Liyo, Kinnaur

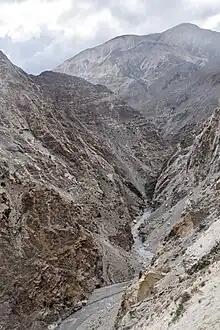
Spiti gorge below Leo

Leo is a small village in Kinnaur District. It is located at a distance of from the district headquarters Reckong Peo on NH 505. Leo village has an area of . Leo is situated on the bank of a small right-bank tributary of the Spiti River. The Spiti River passes through a deep ravine with precipitous mountains on either side. The banks are covered with loose shingle.